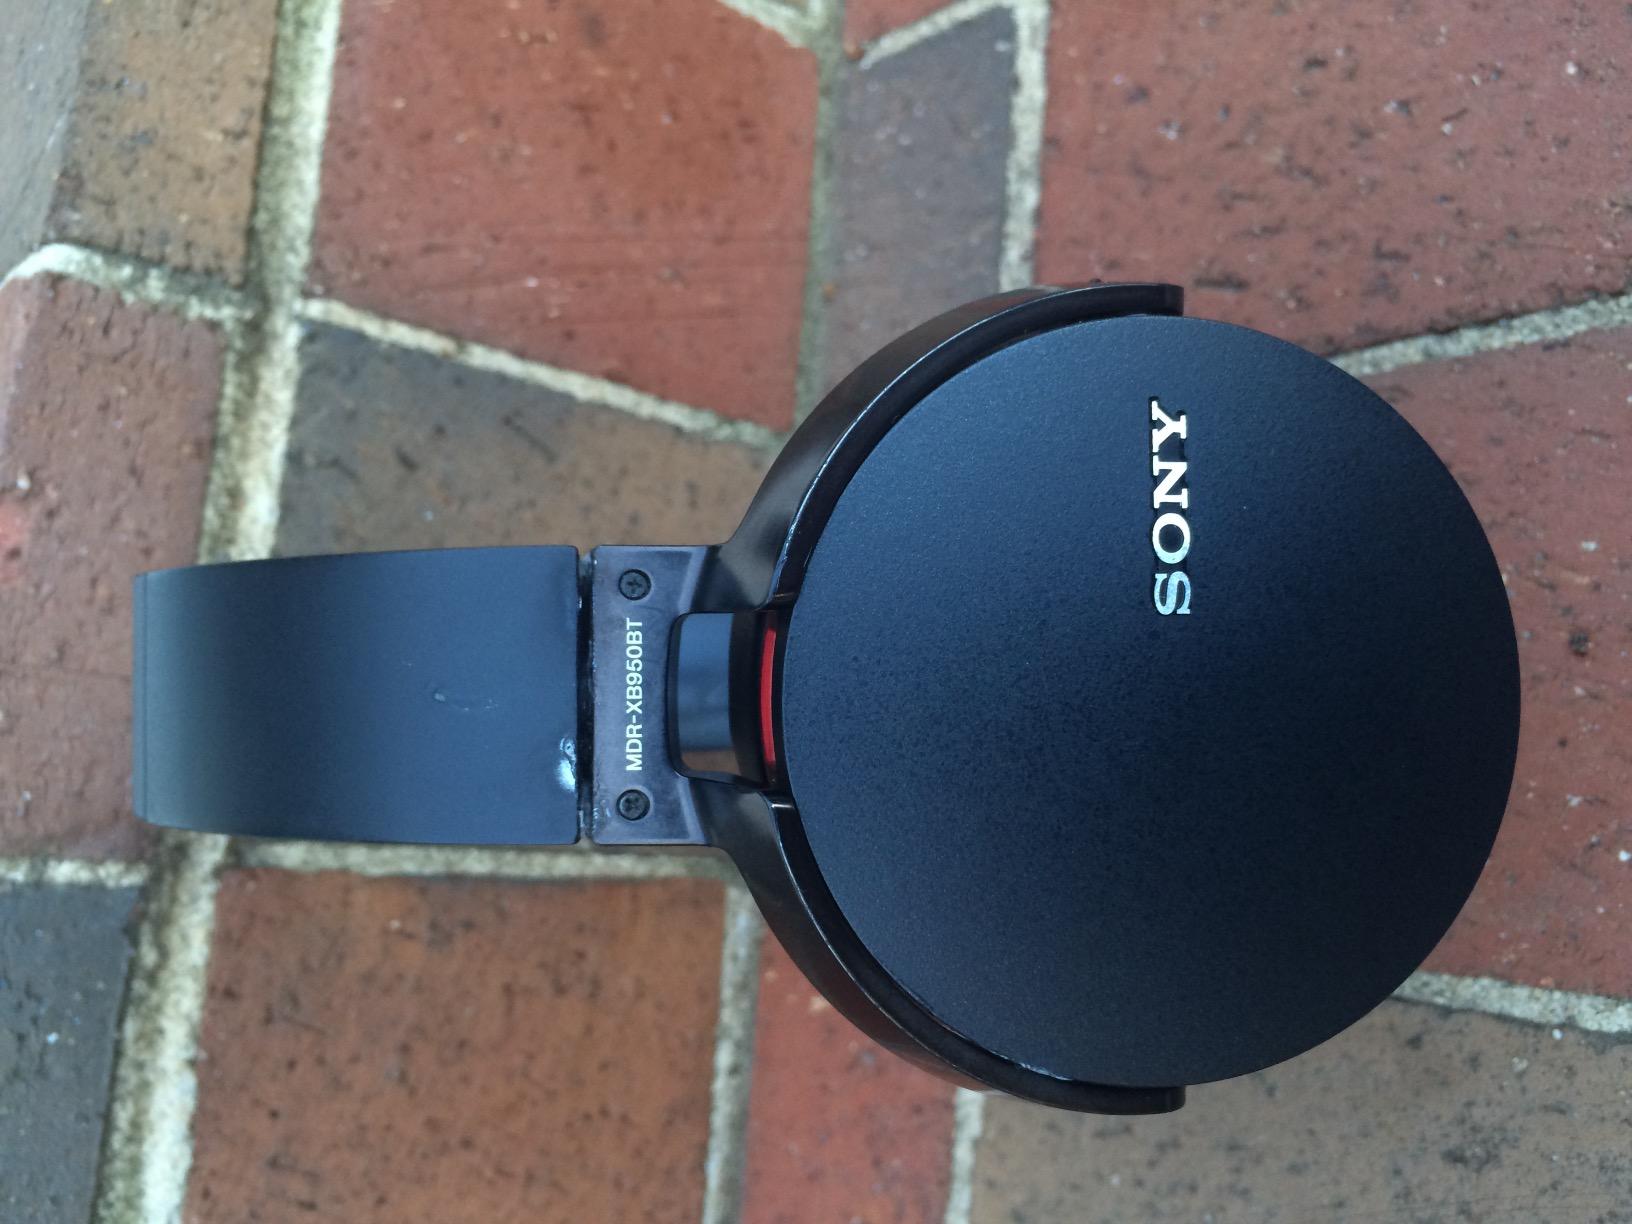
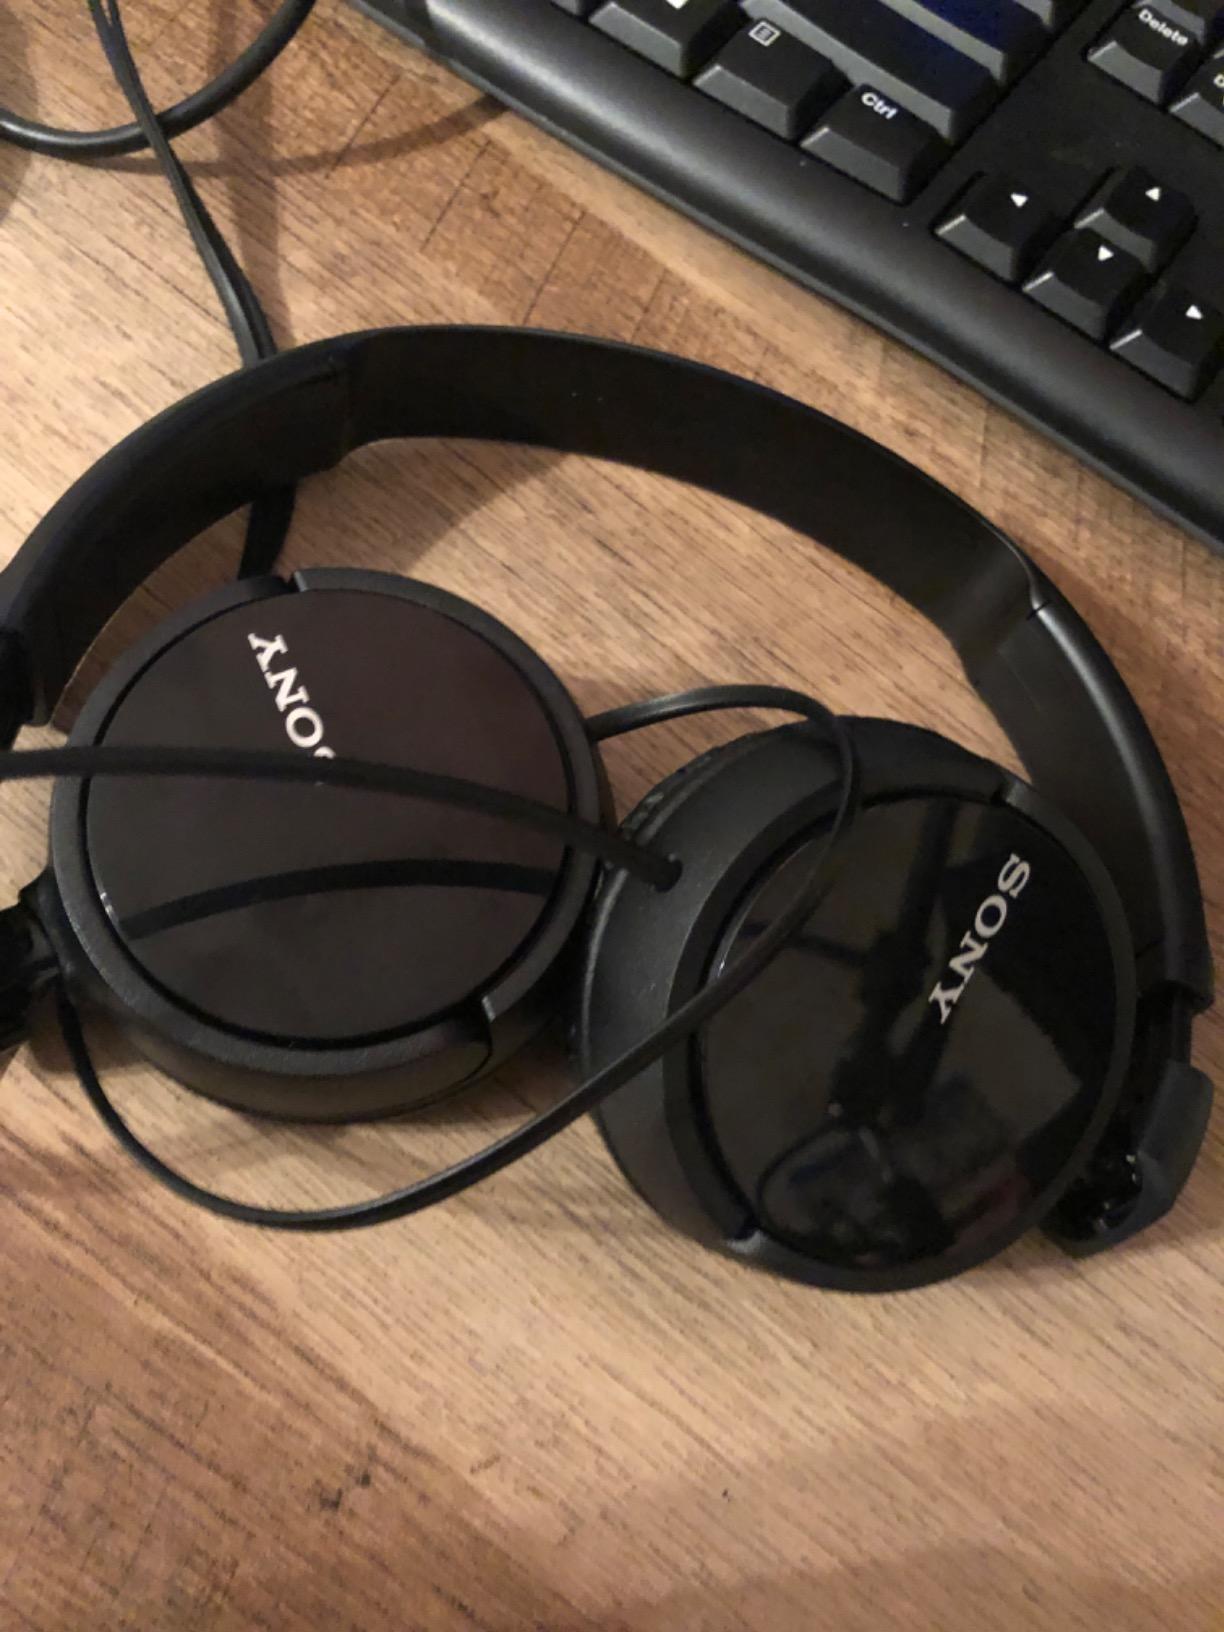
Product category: headphones
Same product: no